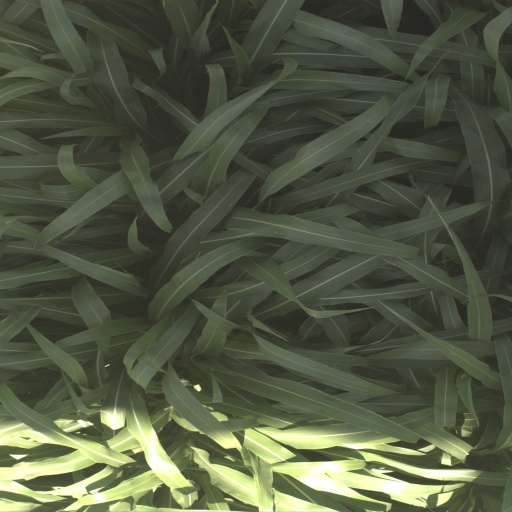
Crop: sorghum